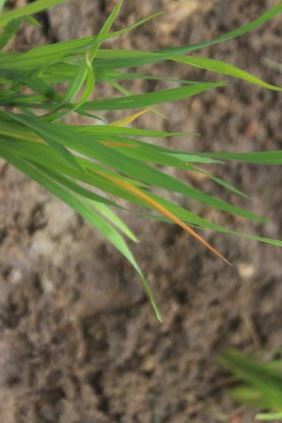
Disease: Tungro